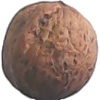
Label: Walnut 1